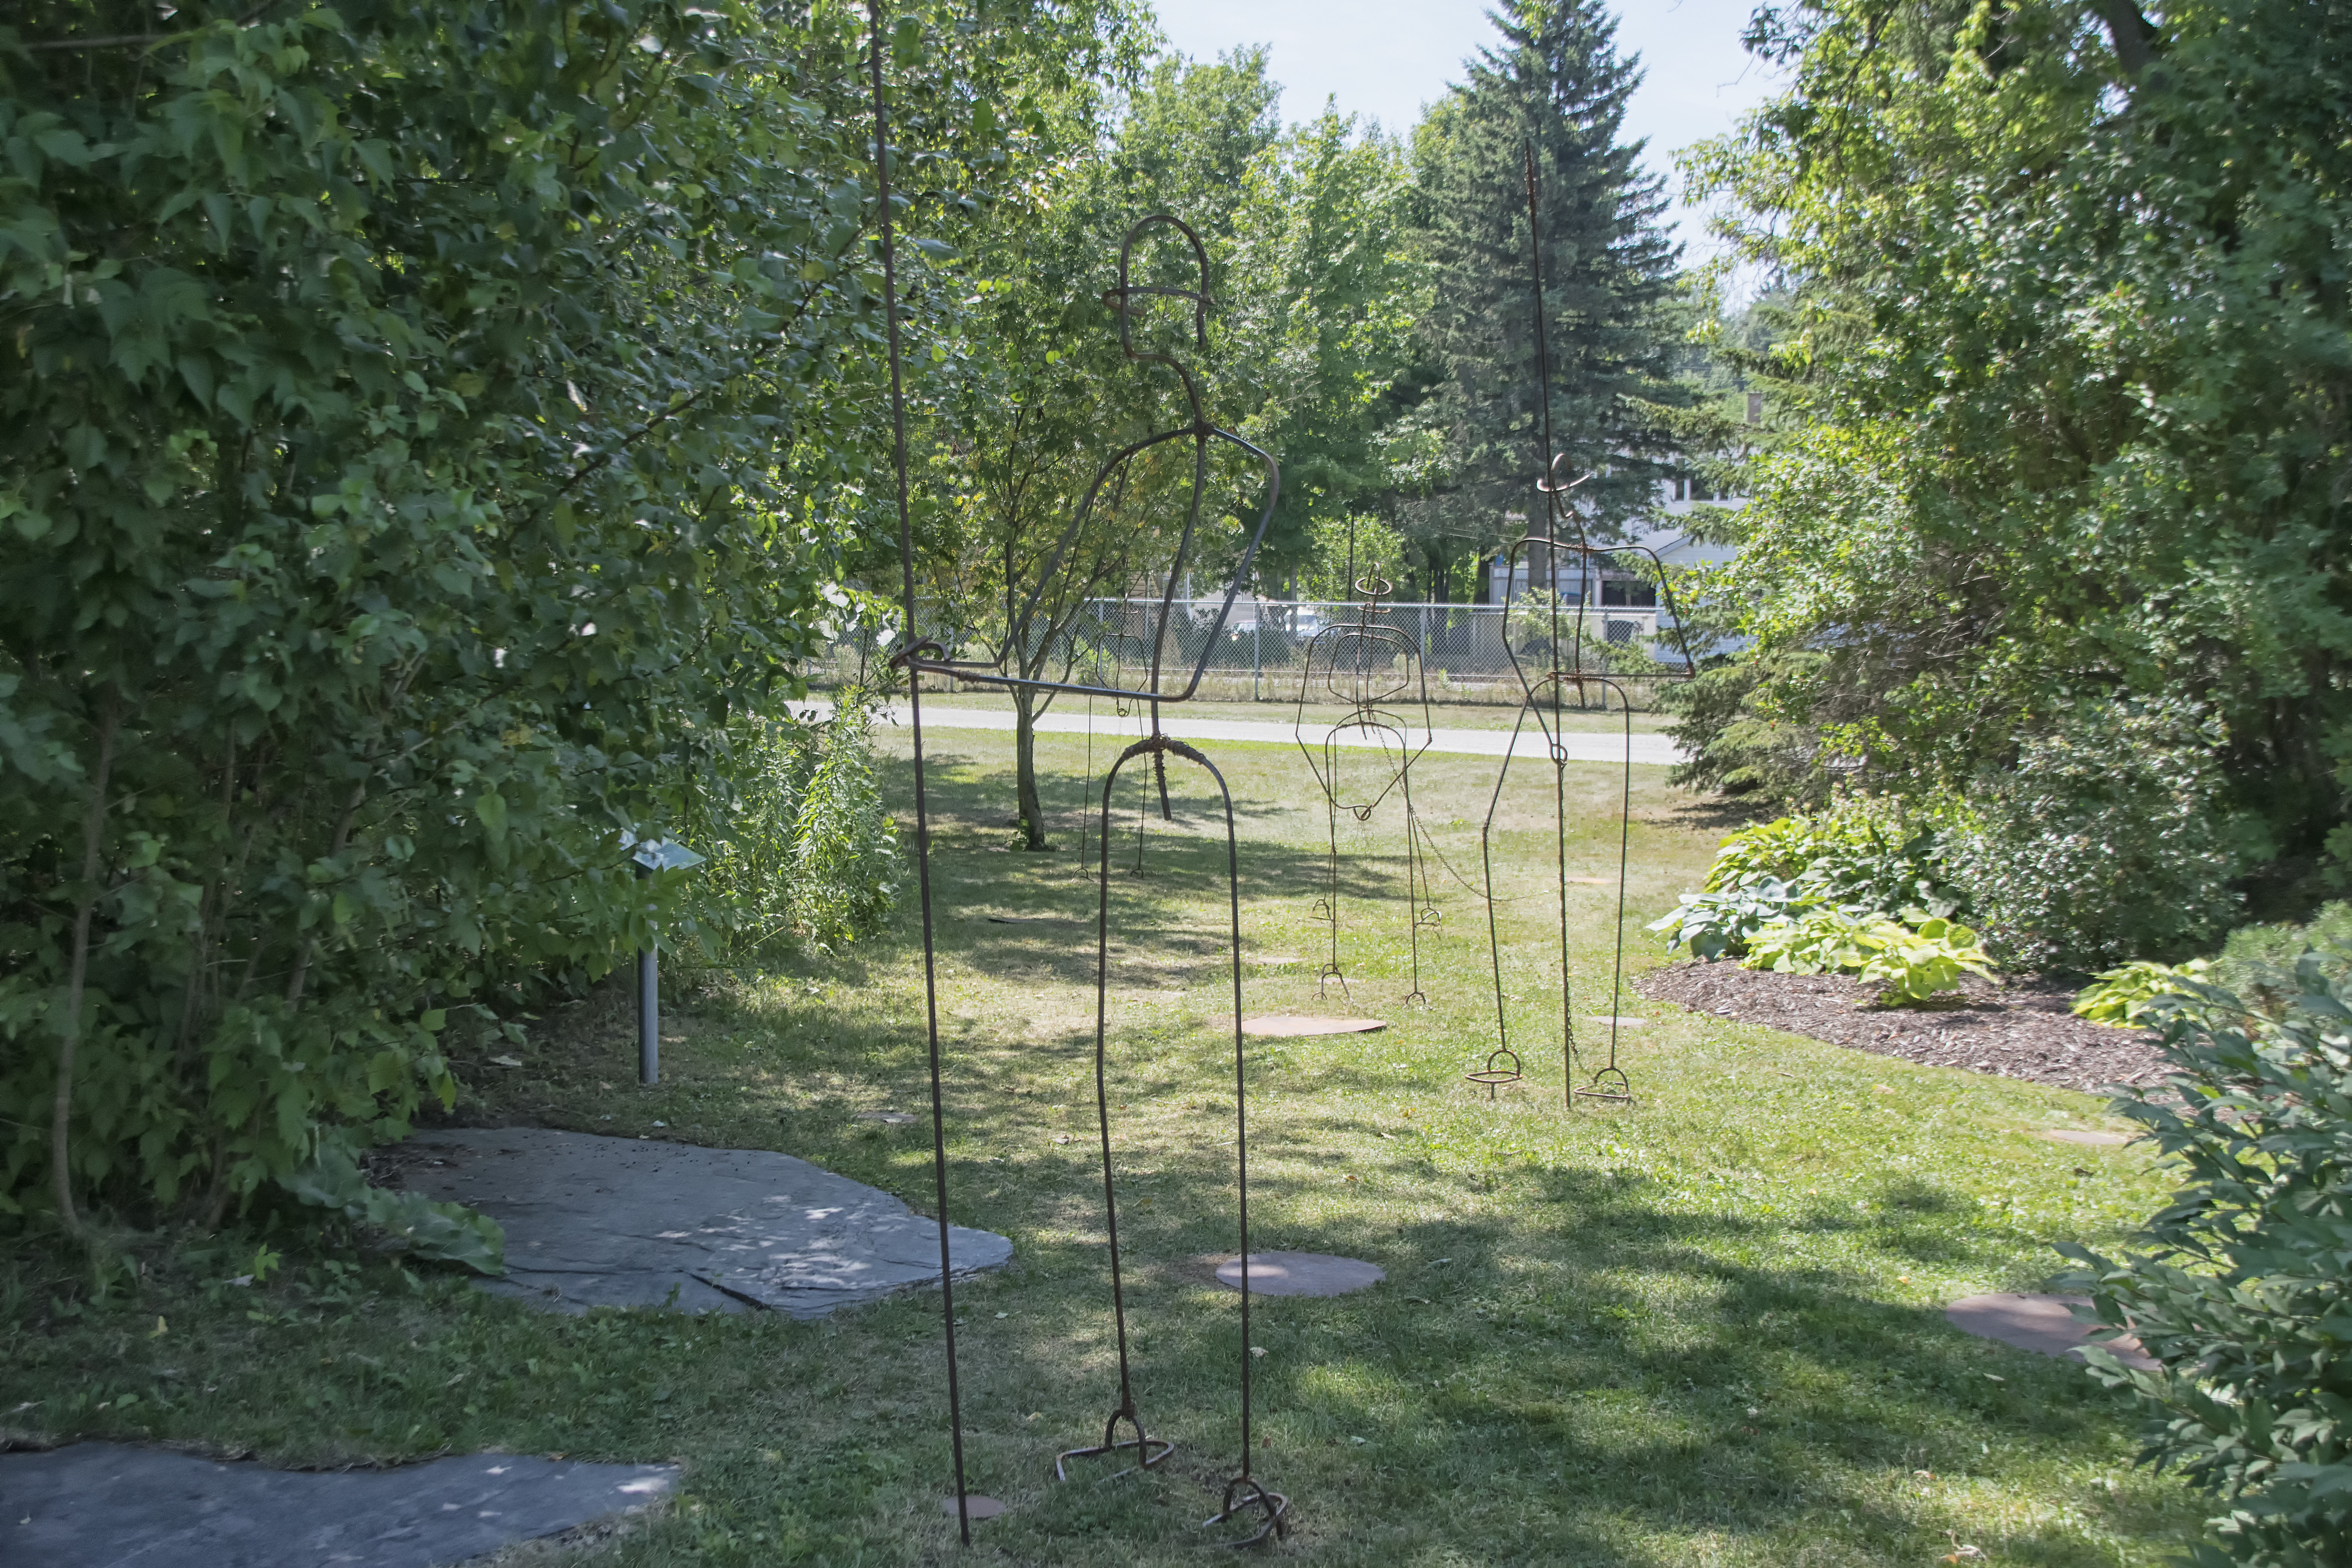
lawn, backyard, garden, art, canada, shrub, quebec, woodland, yard, sherbrooke, real estate, outdoor structure, land lot